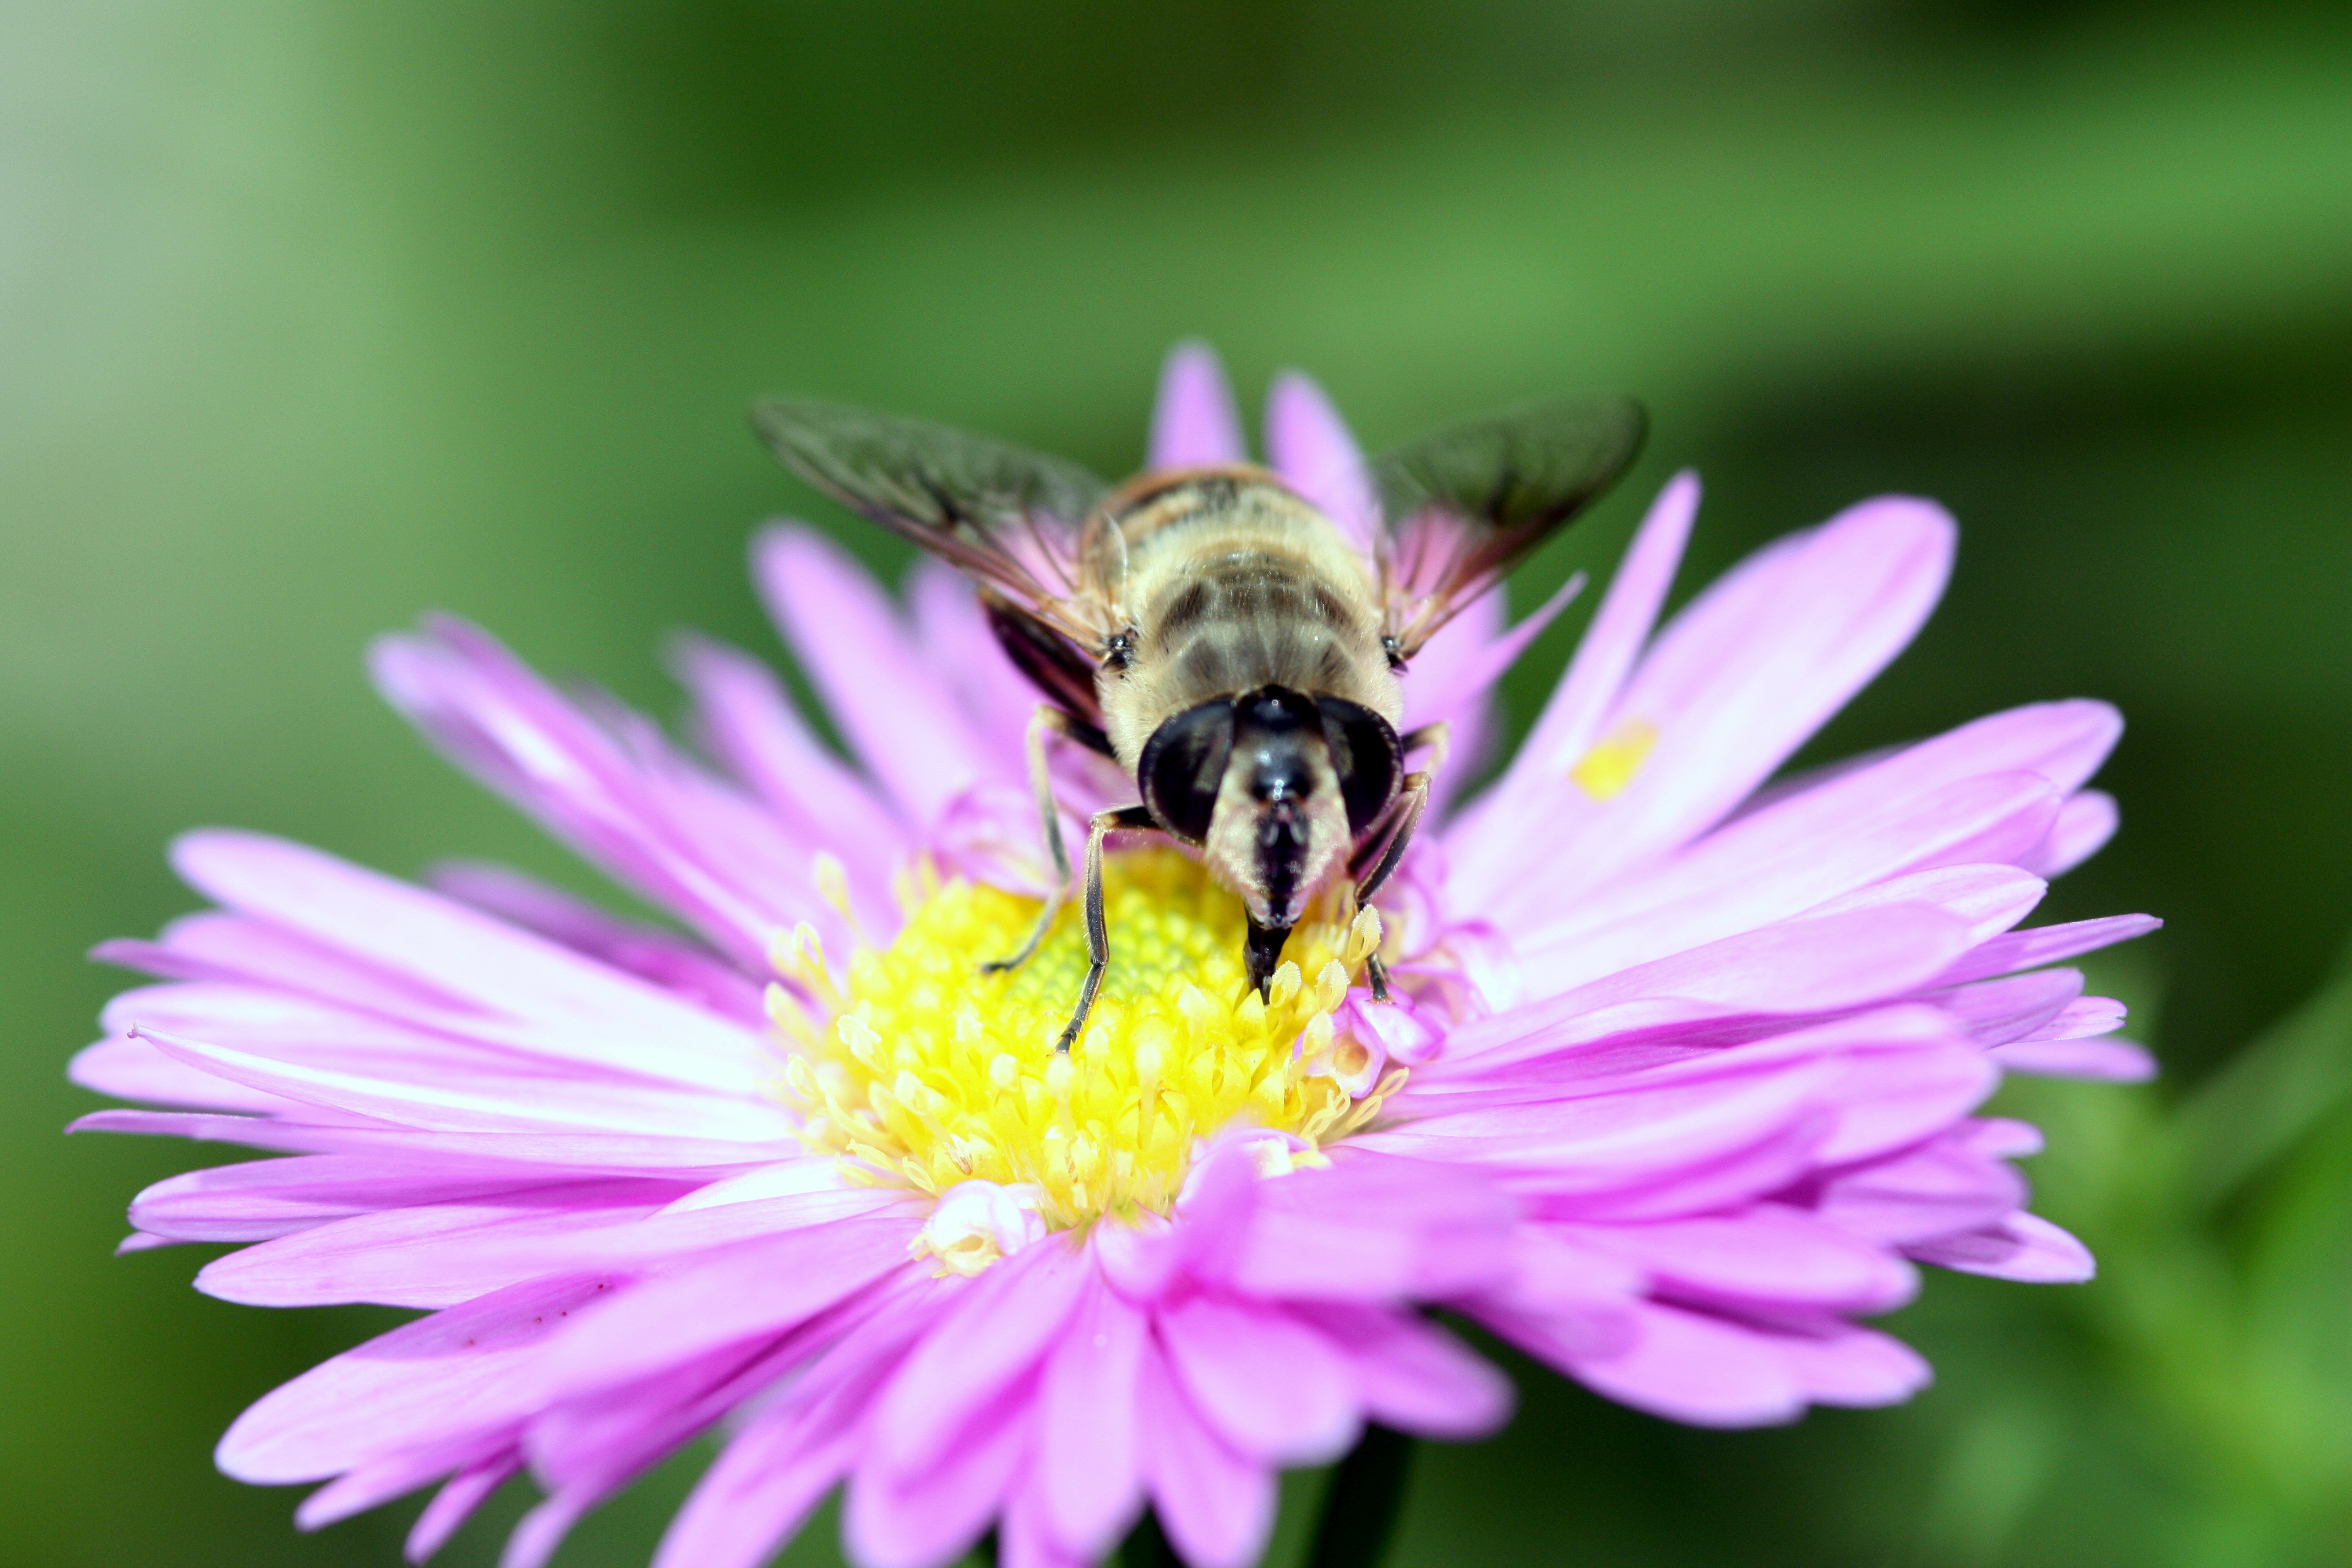
nature, outdoor, blossom, light, plant, photography, flower, petal, fly, floral, environment, decoration, pollen, green, golden, insect, park, bug, yellow, garden, pink, flora, season, fauna, invertebrate, close up, petals, wings, stamen, bee, beauty, day, vibrant, bumblebee, nectar, macro photography, honey bee, daisy family, pollinator, membrane winged insect, botanics